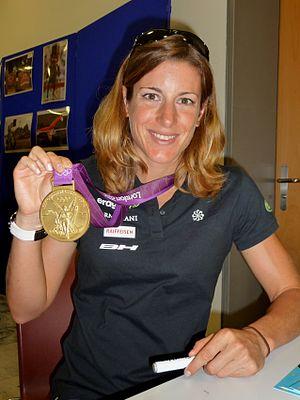
Les Jeux européens de 2015, officiellement connus comme les Iᵉʳˢ Jeux européens, ont lieu du 12 au 28 juin 2015 à Bakou, en Azerbaïdjan. Les Jeux européens sont une compétition multisports créée en 2012.